Live 8 concert, London

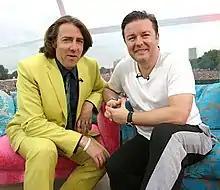
Jonathan Ross and Ricky Gervais in the BBC TV studio at Live 8 with the concert audience in the background

In the United Kingdom, the BBC provided full television coverage, starting on BBC Two from 13:00 and continuing from 18:15 on BBC One, right up to the end of the concert at 00:00. The advertised changeover time was 16:15, disappointing many who had set video recorders accordingly. The coverage was presented by Jonathan Ross, Fearne Cotton, Jo Whiley and Graham Norton. 350 complaints were made to the BBC about swearing before the 21:00 watershed. The BBC apologised, however a spokesman said: